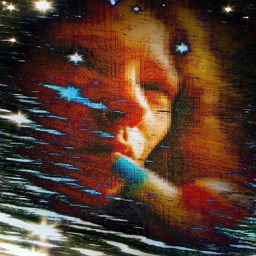
A woman with long hair holding an object.
A distorted image of a person with star like distortions over their image.
a blurry picture of a woman looking up
a blurred photograph with starry decal of a young woman
A woman with something in her hand in a decorated picture.